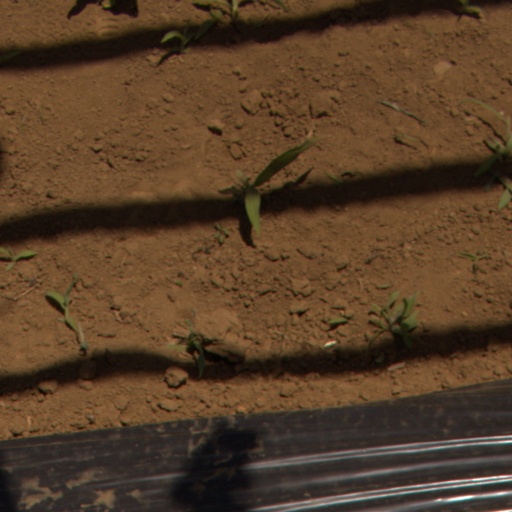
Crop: Jerusalem artichoke